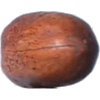
Label: Nut Pecan 1